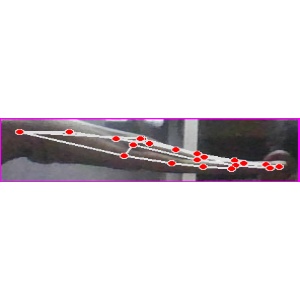
अक्षर: ज